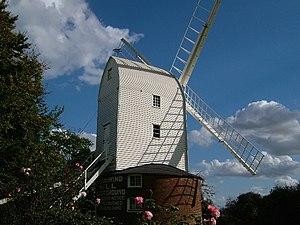
Braintree est une ville du comté de l'Essex dans l'est de l'Angleterre. Avec 42 200 habitants c'est la ville la plus peuplée de l'arrondissement Braintree.